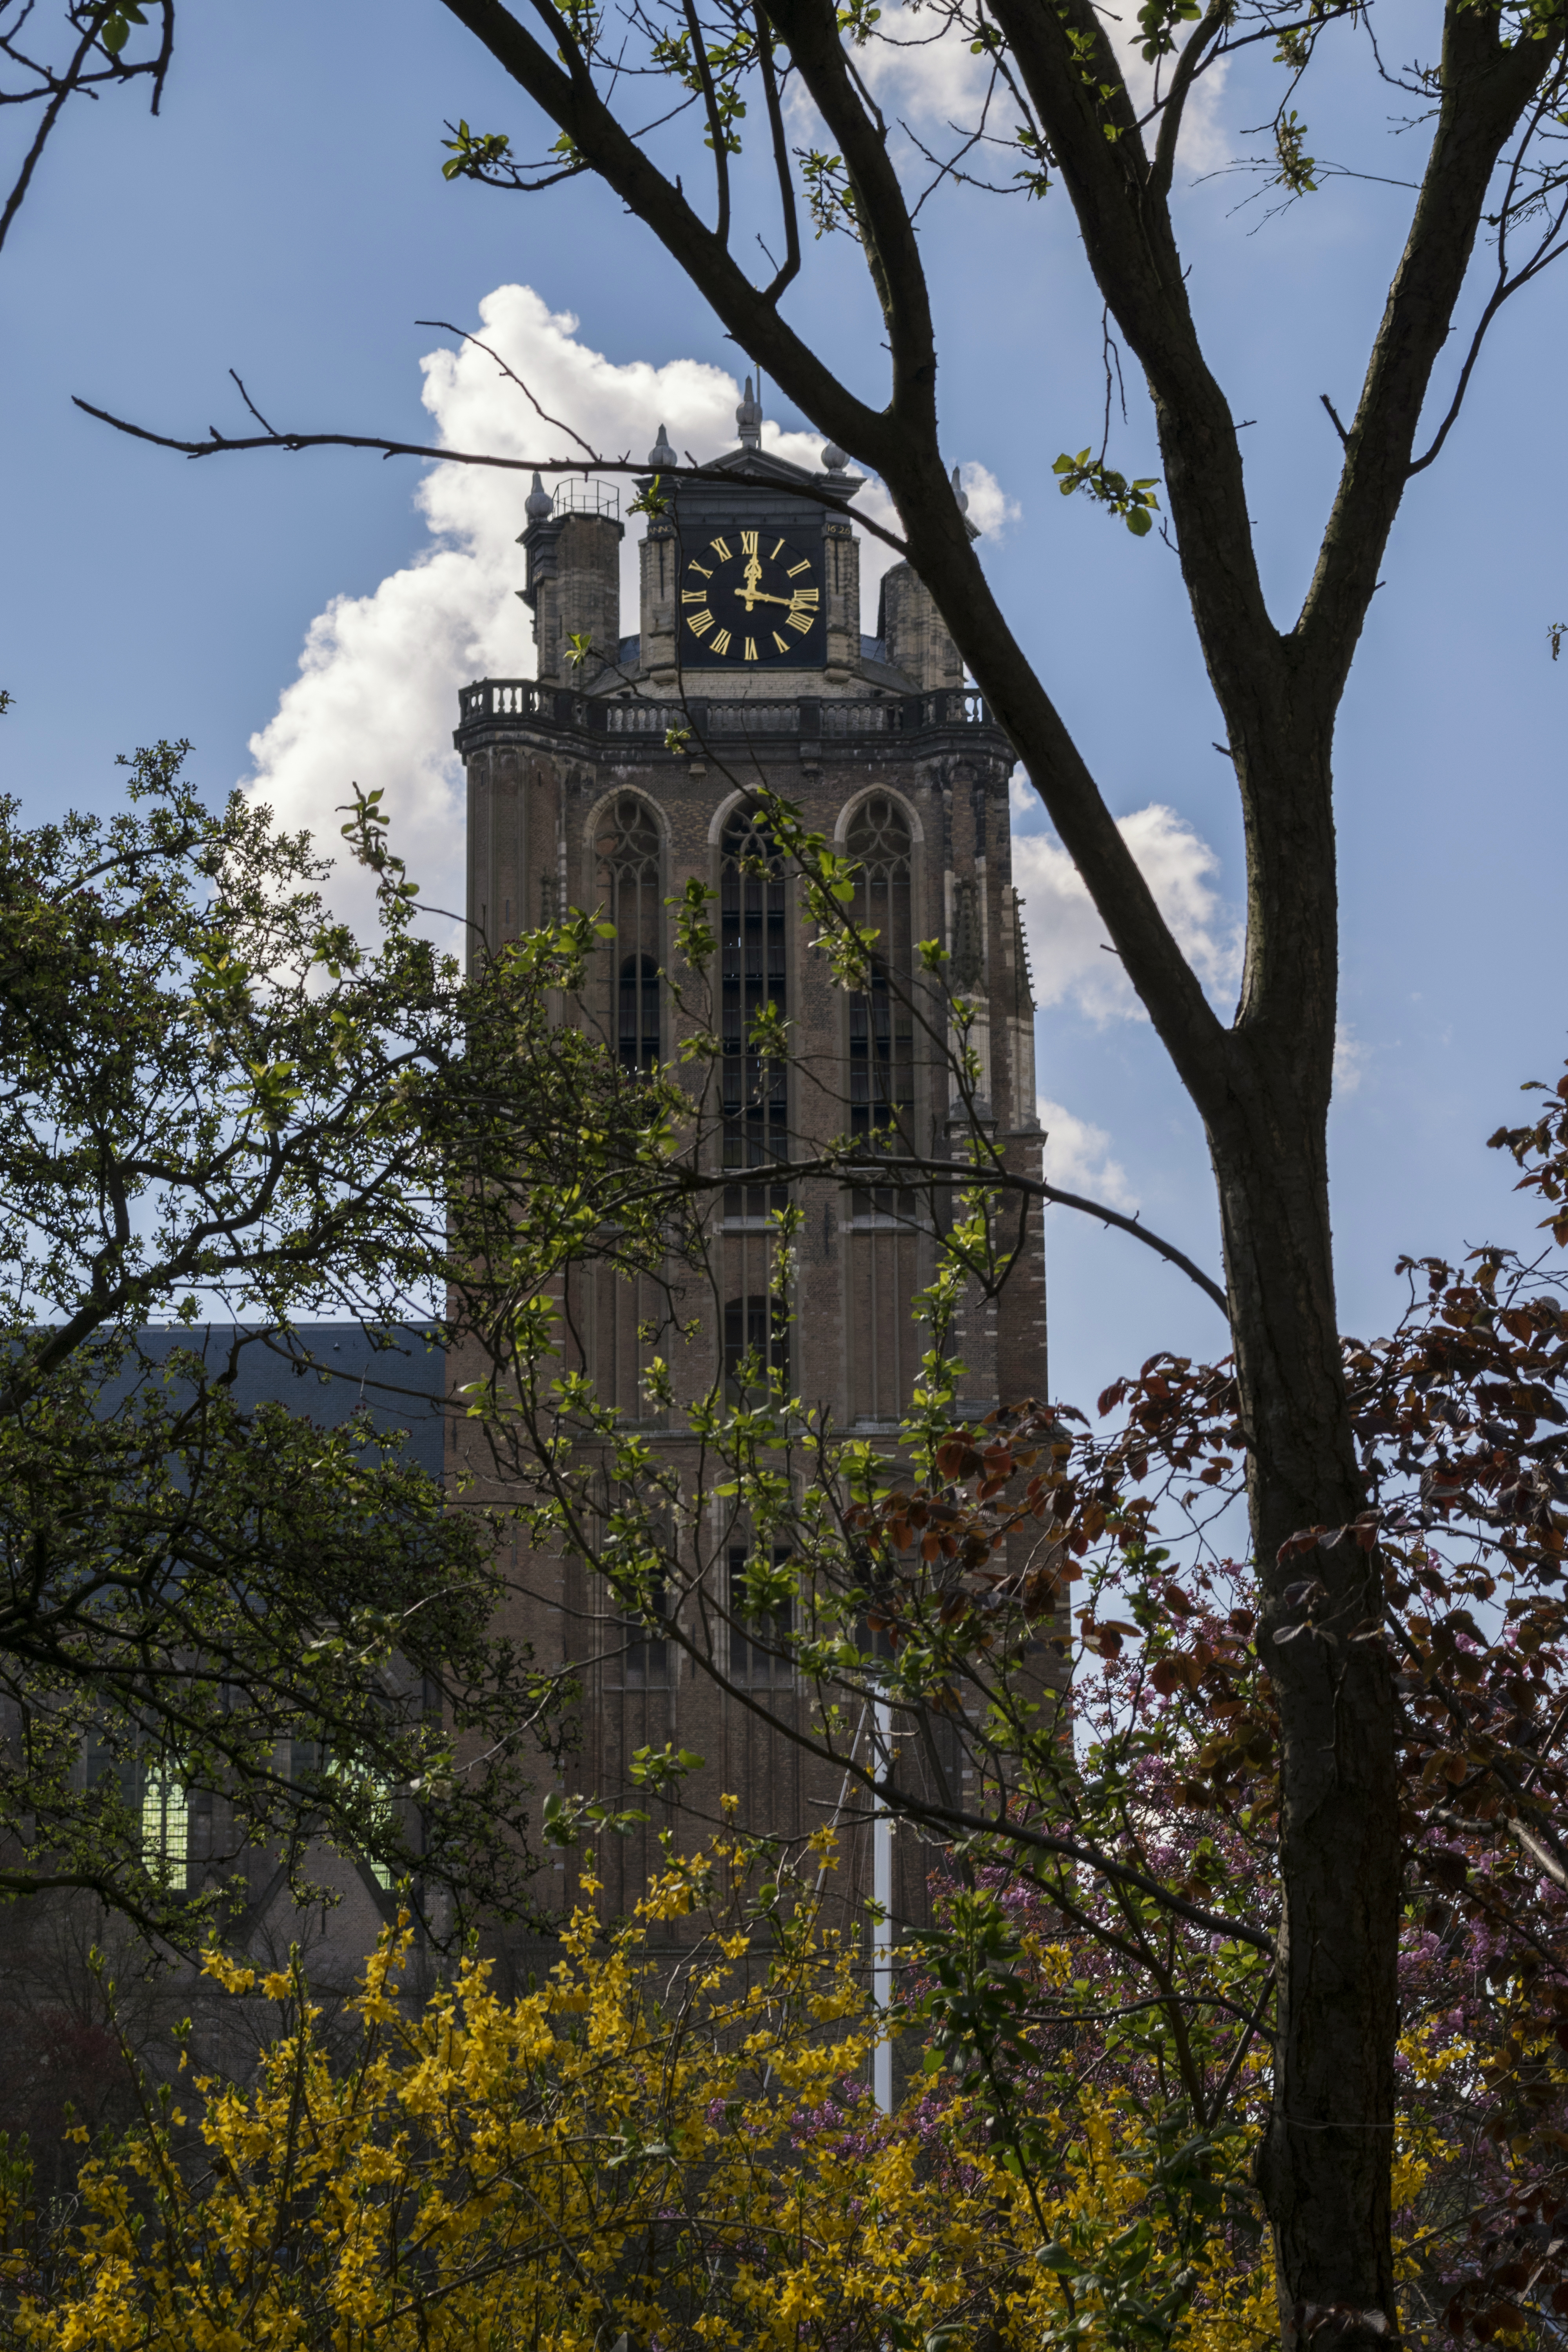
tree, outdoor, plant, flower, building, urban, tower, autumn, nikon, nederland, netherlands, outdoorphotography, monumental, urbanphotography, paulvandevelde, pdvandevelde, padagudaloma, dordrecht, stadsfotografie, grotekerk, onzelievevrouwekerk, nederlandinfotos, stadswandeling, rural area, monumentaal, woody plant